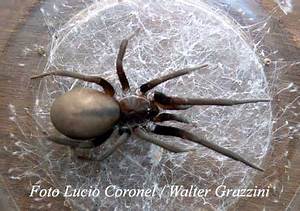
Label: ragno